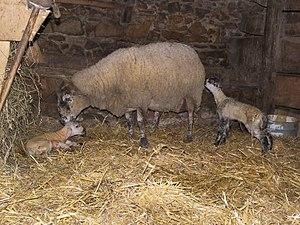
AgnelageAragonés: Parizón